California Dreaming (1979 film)

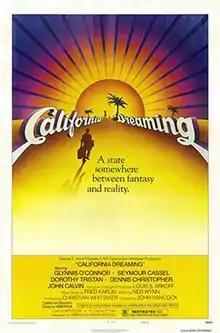
Poster

California Dreaming is a 1979 American comedy-drama film starring Glynnis O'Connor, Dennis Christopher, Seymour Cassel and Tanya Roberts and directed by John D. Hancock.